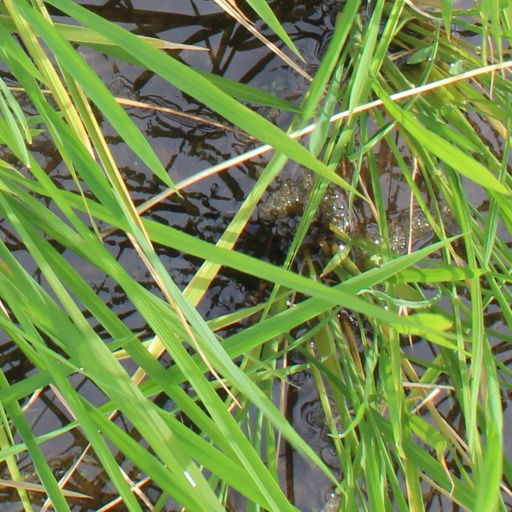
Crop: rice